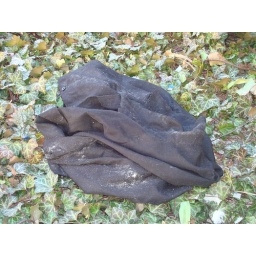
Shirt I found in a flower bed on the Atlantic City boardwalk